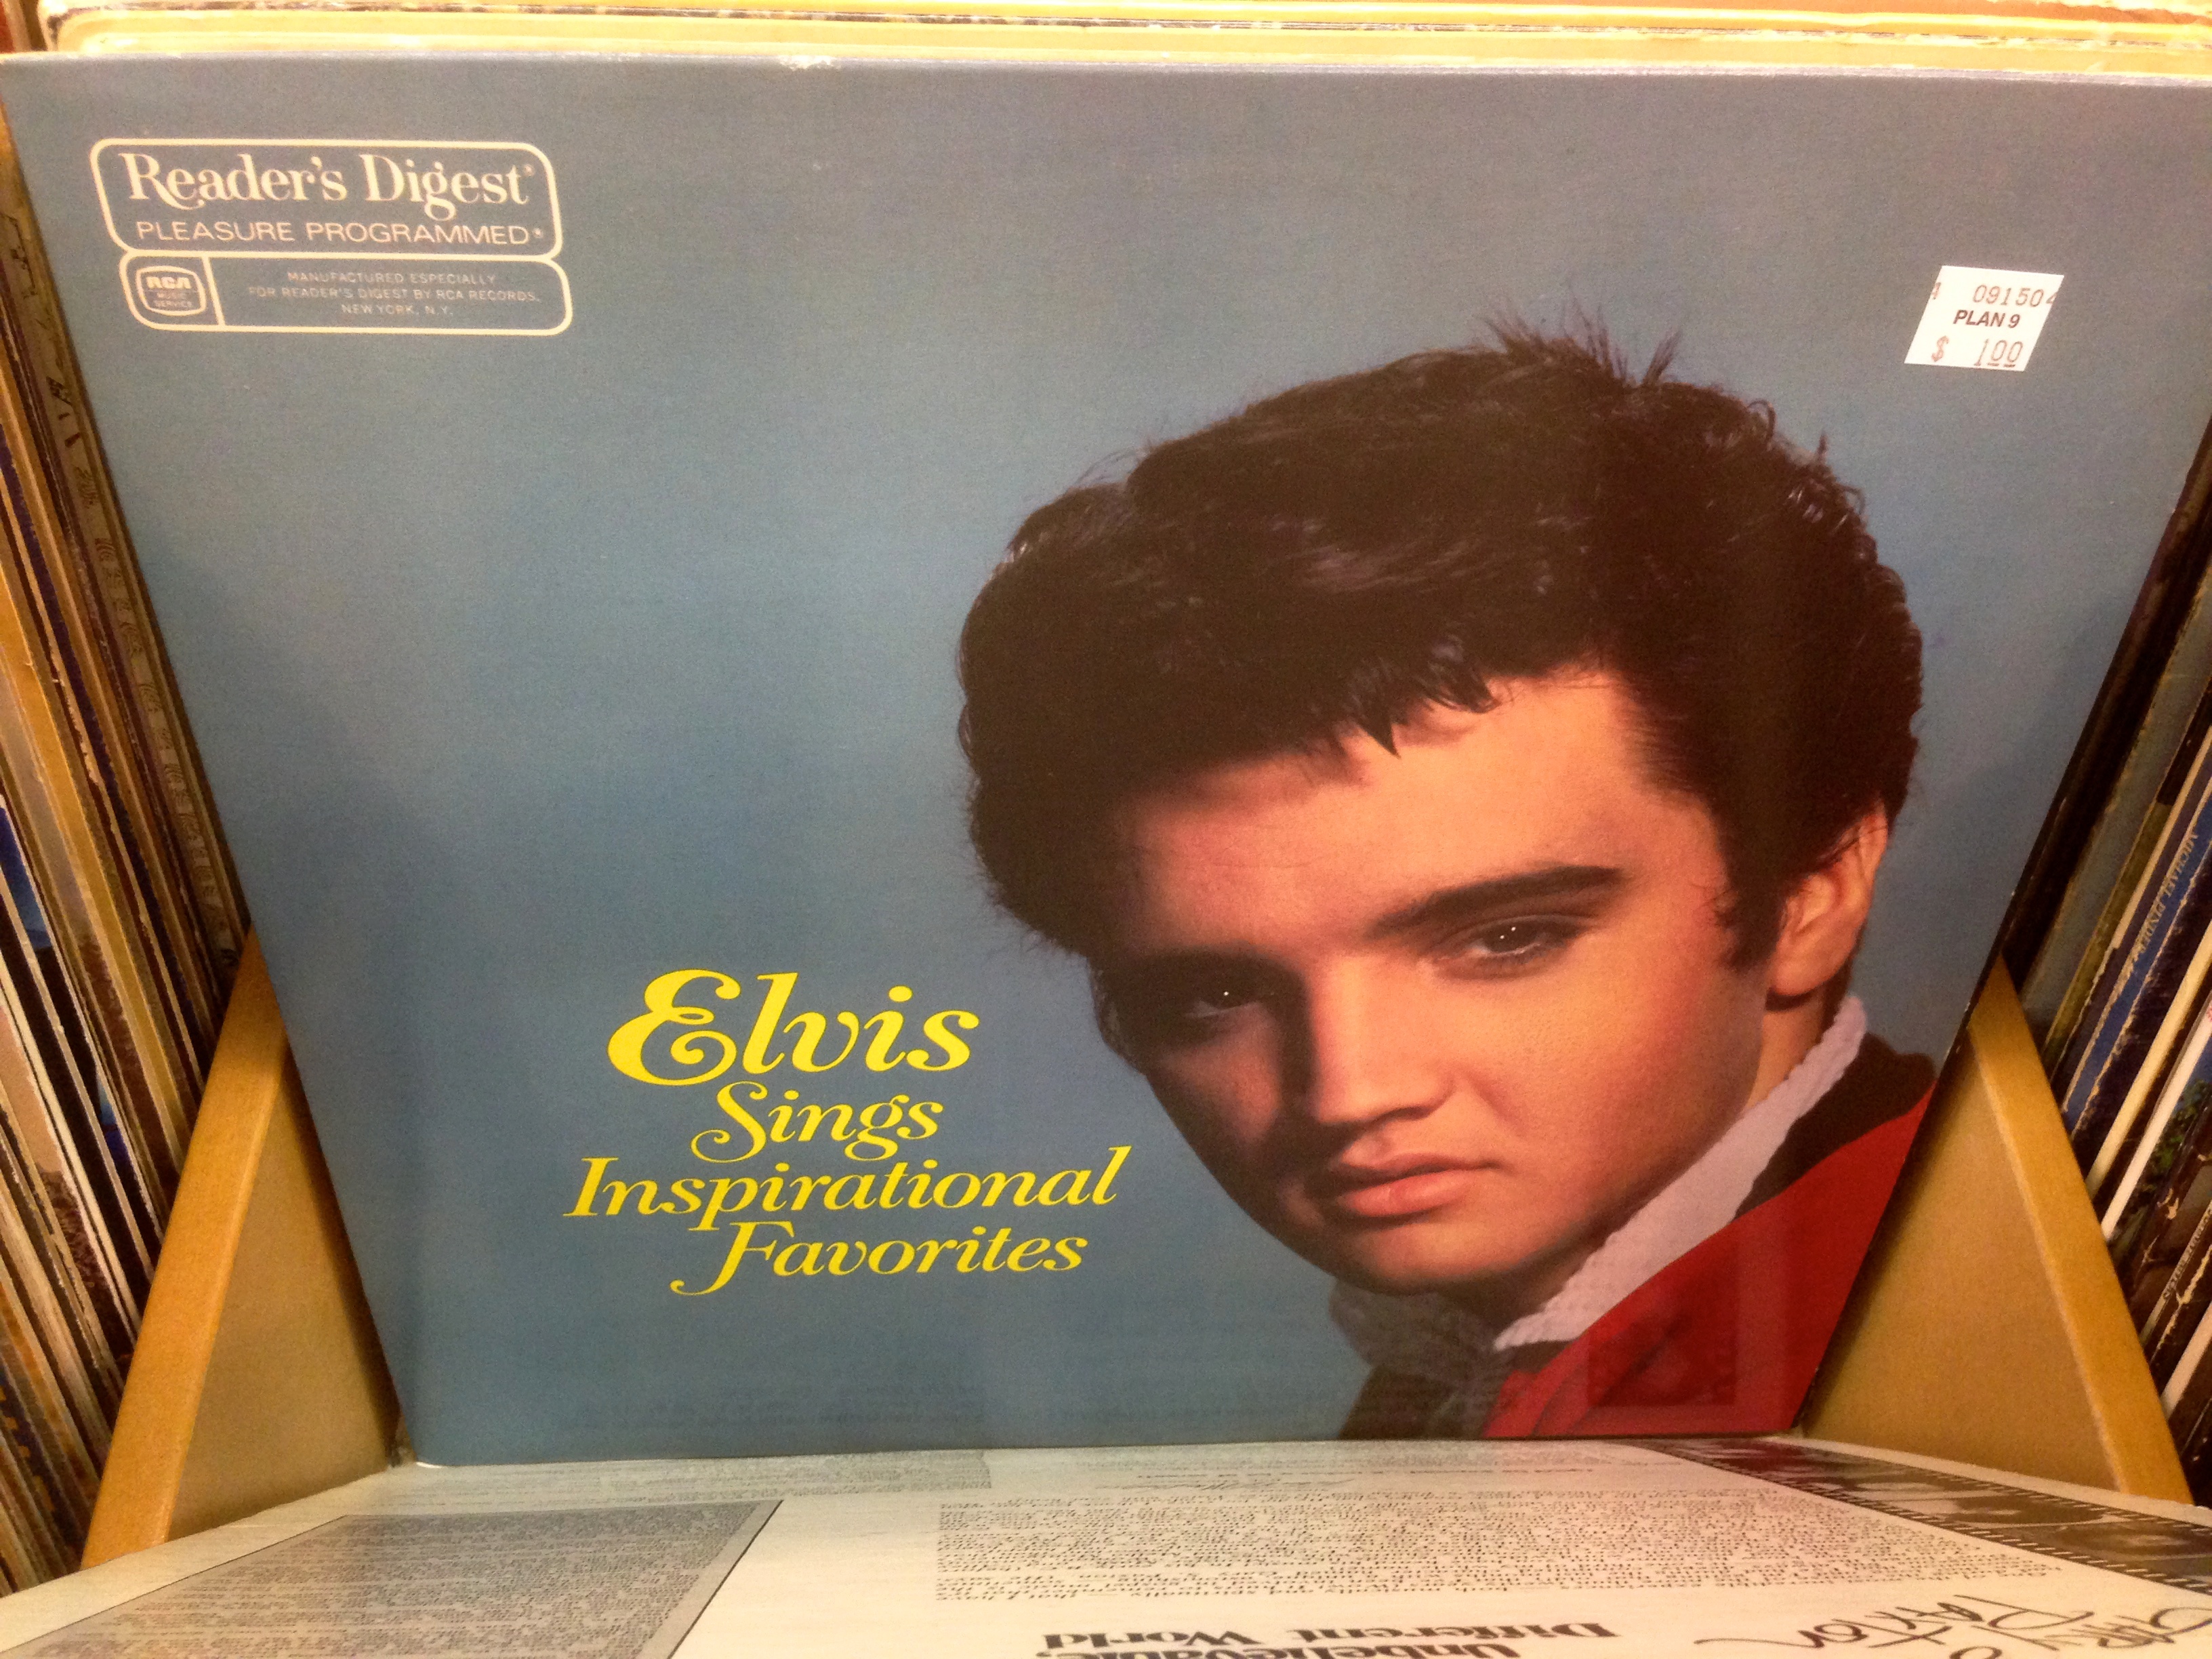
album cover